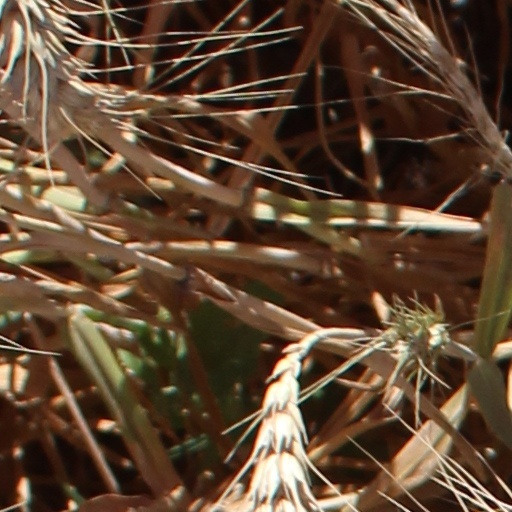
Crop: wheat